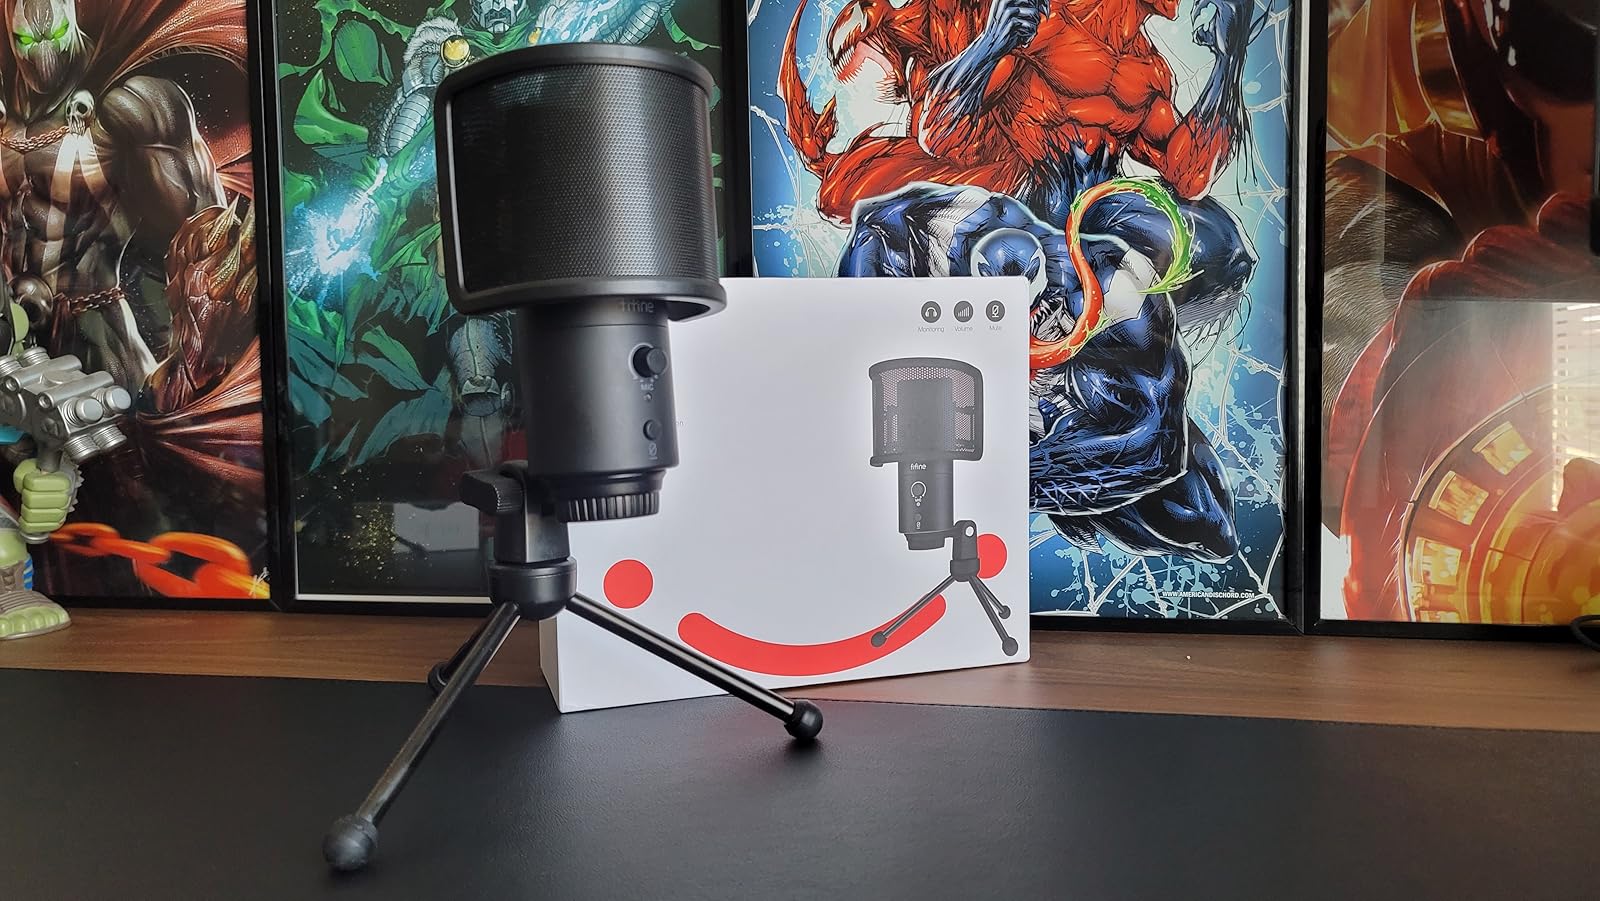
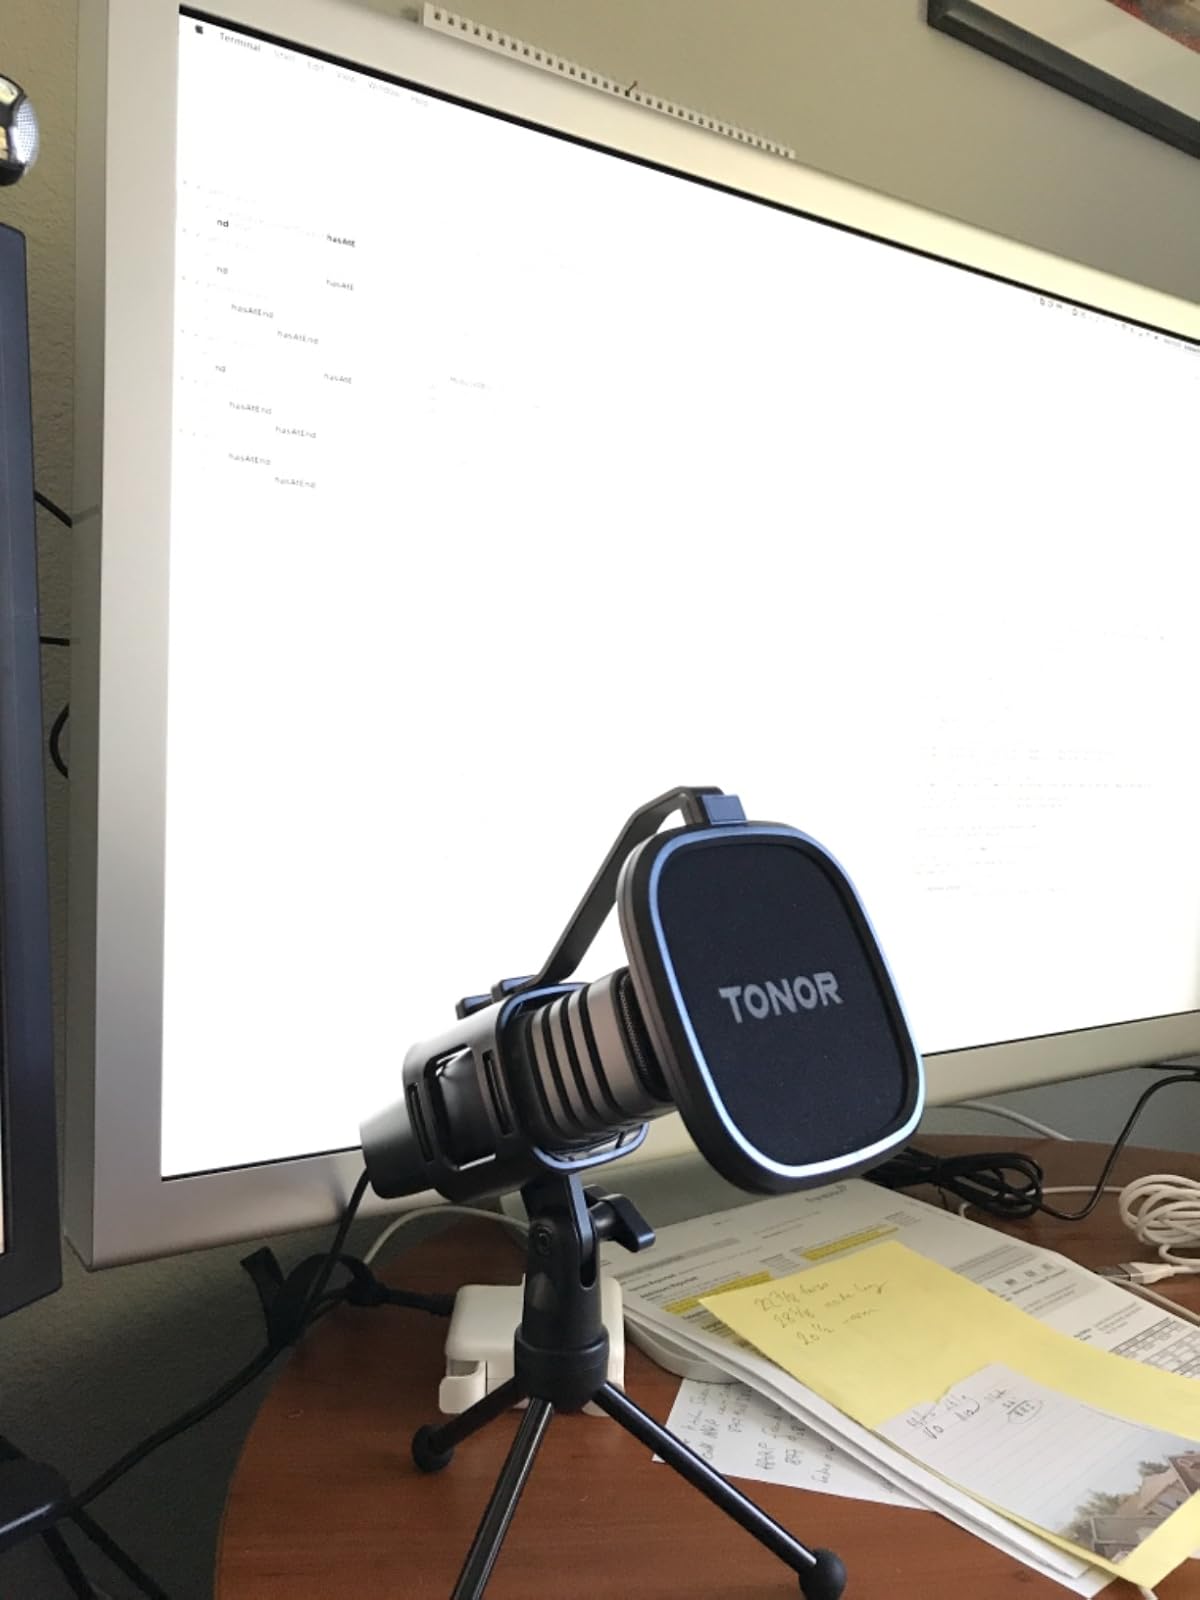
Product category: microphone
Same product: no